Toluidine blue

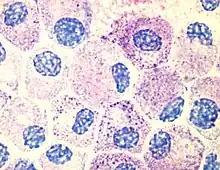
The cluster of cultured mast cells was stained with toluidine blue.

Toluidine blue, also known as TBO or tolonium chloride (INN) is a blue cationic (basic) dye used in histology (as the toluidine blue stain) and sometimes clinically.